White Rats of America

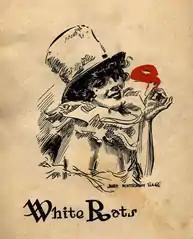
Program cover for the 16 March 1915 Masque Ball of the White Rats Actors' Union of America

The White Rats was a fraternal organization formed in the United States by vaudeville performers, led by George Fuller Golden, as a labor union to support the rights of male performers. Women and African-American performers were not allowed to join. The White Rats attempted to combat the monopolistic practices of the United Booking Office (UBO) and the Vaudeville Managers Association (VMA), groups formed by vaudeville theater managers to keep performers' wages low and control when and where performers were allowed to work. It was based on the Grand Order of Water Rats, a British entertainment industry fraternity and charity. It received a charter from the American Federation of Labor in 1910. The union staged several strikes but ultimately disbanded.